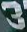
Number: 3